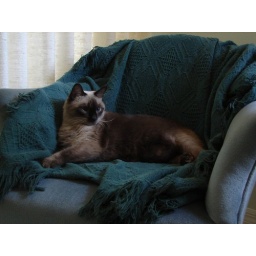
The cat has taken over the bedroom chair. I knew it would happen.